Quinta Market

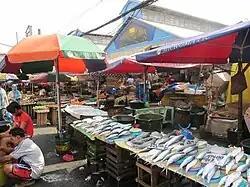
Informal street vendors in front of the old Quinta Market in 2011. In 2017, hundreds of these vendors were cleared from the market by the Manila city government.

At its reopening in 2017, Quinta Market was home to 279 registered vendors, all of whom were also registered vendors at the old market at the time it was torn down. Their interests are represented by the Quinta Public Market Development Cooperative (QPMDC), also known as the Quinta Stallholders Association.